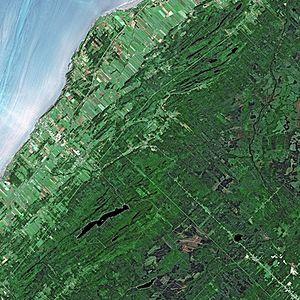
Le rang est un mode de division des terres rurales en Nouvelle-France, issu du régime français. Celui-ci fut instauré en 1628 et a été utilisé jusqu'aux derniers développements agricoles québécois.